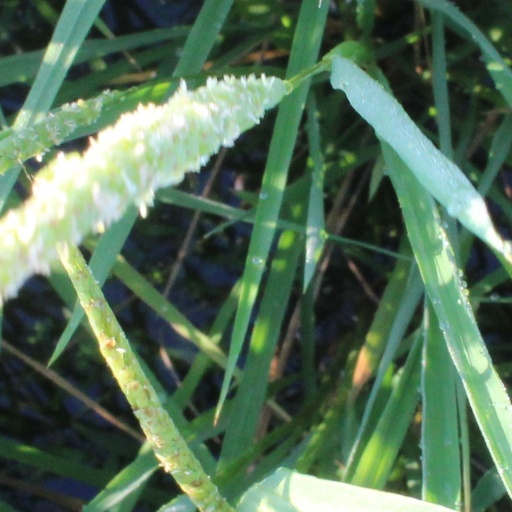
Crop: rice